Rainbow Grocery Cooperative

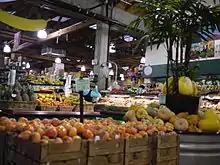
Interior of Rainbow Grocery Cooperative

Rainbow Grocery began as a bulk food-buying program by followers of Guru Maharaji (Prem Pal Rawat), a spiritual teacher San Francisco in the early 1970s; it quickly became a secular project. The buying program was coordinated by an ashram member who worked with the People's Common Operating Warehouse of San Francisco, a political project using food distribution as a form of community organizing and political education. The People's Warehouse was striving to build a “People’s Food System,” including a network of small community food stores throughout San Francisco.